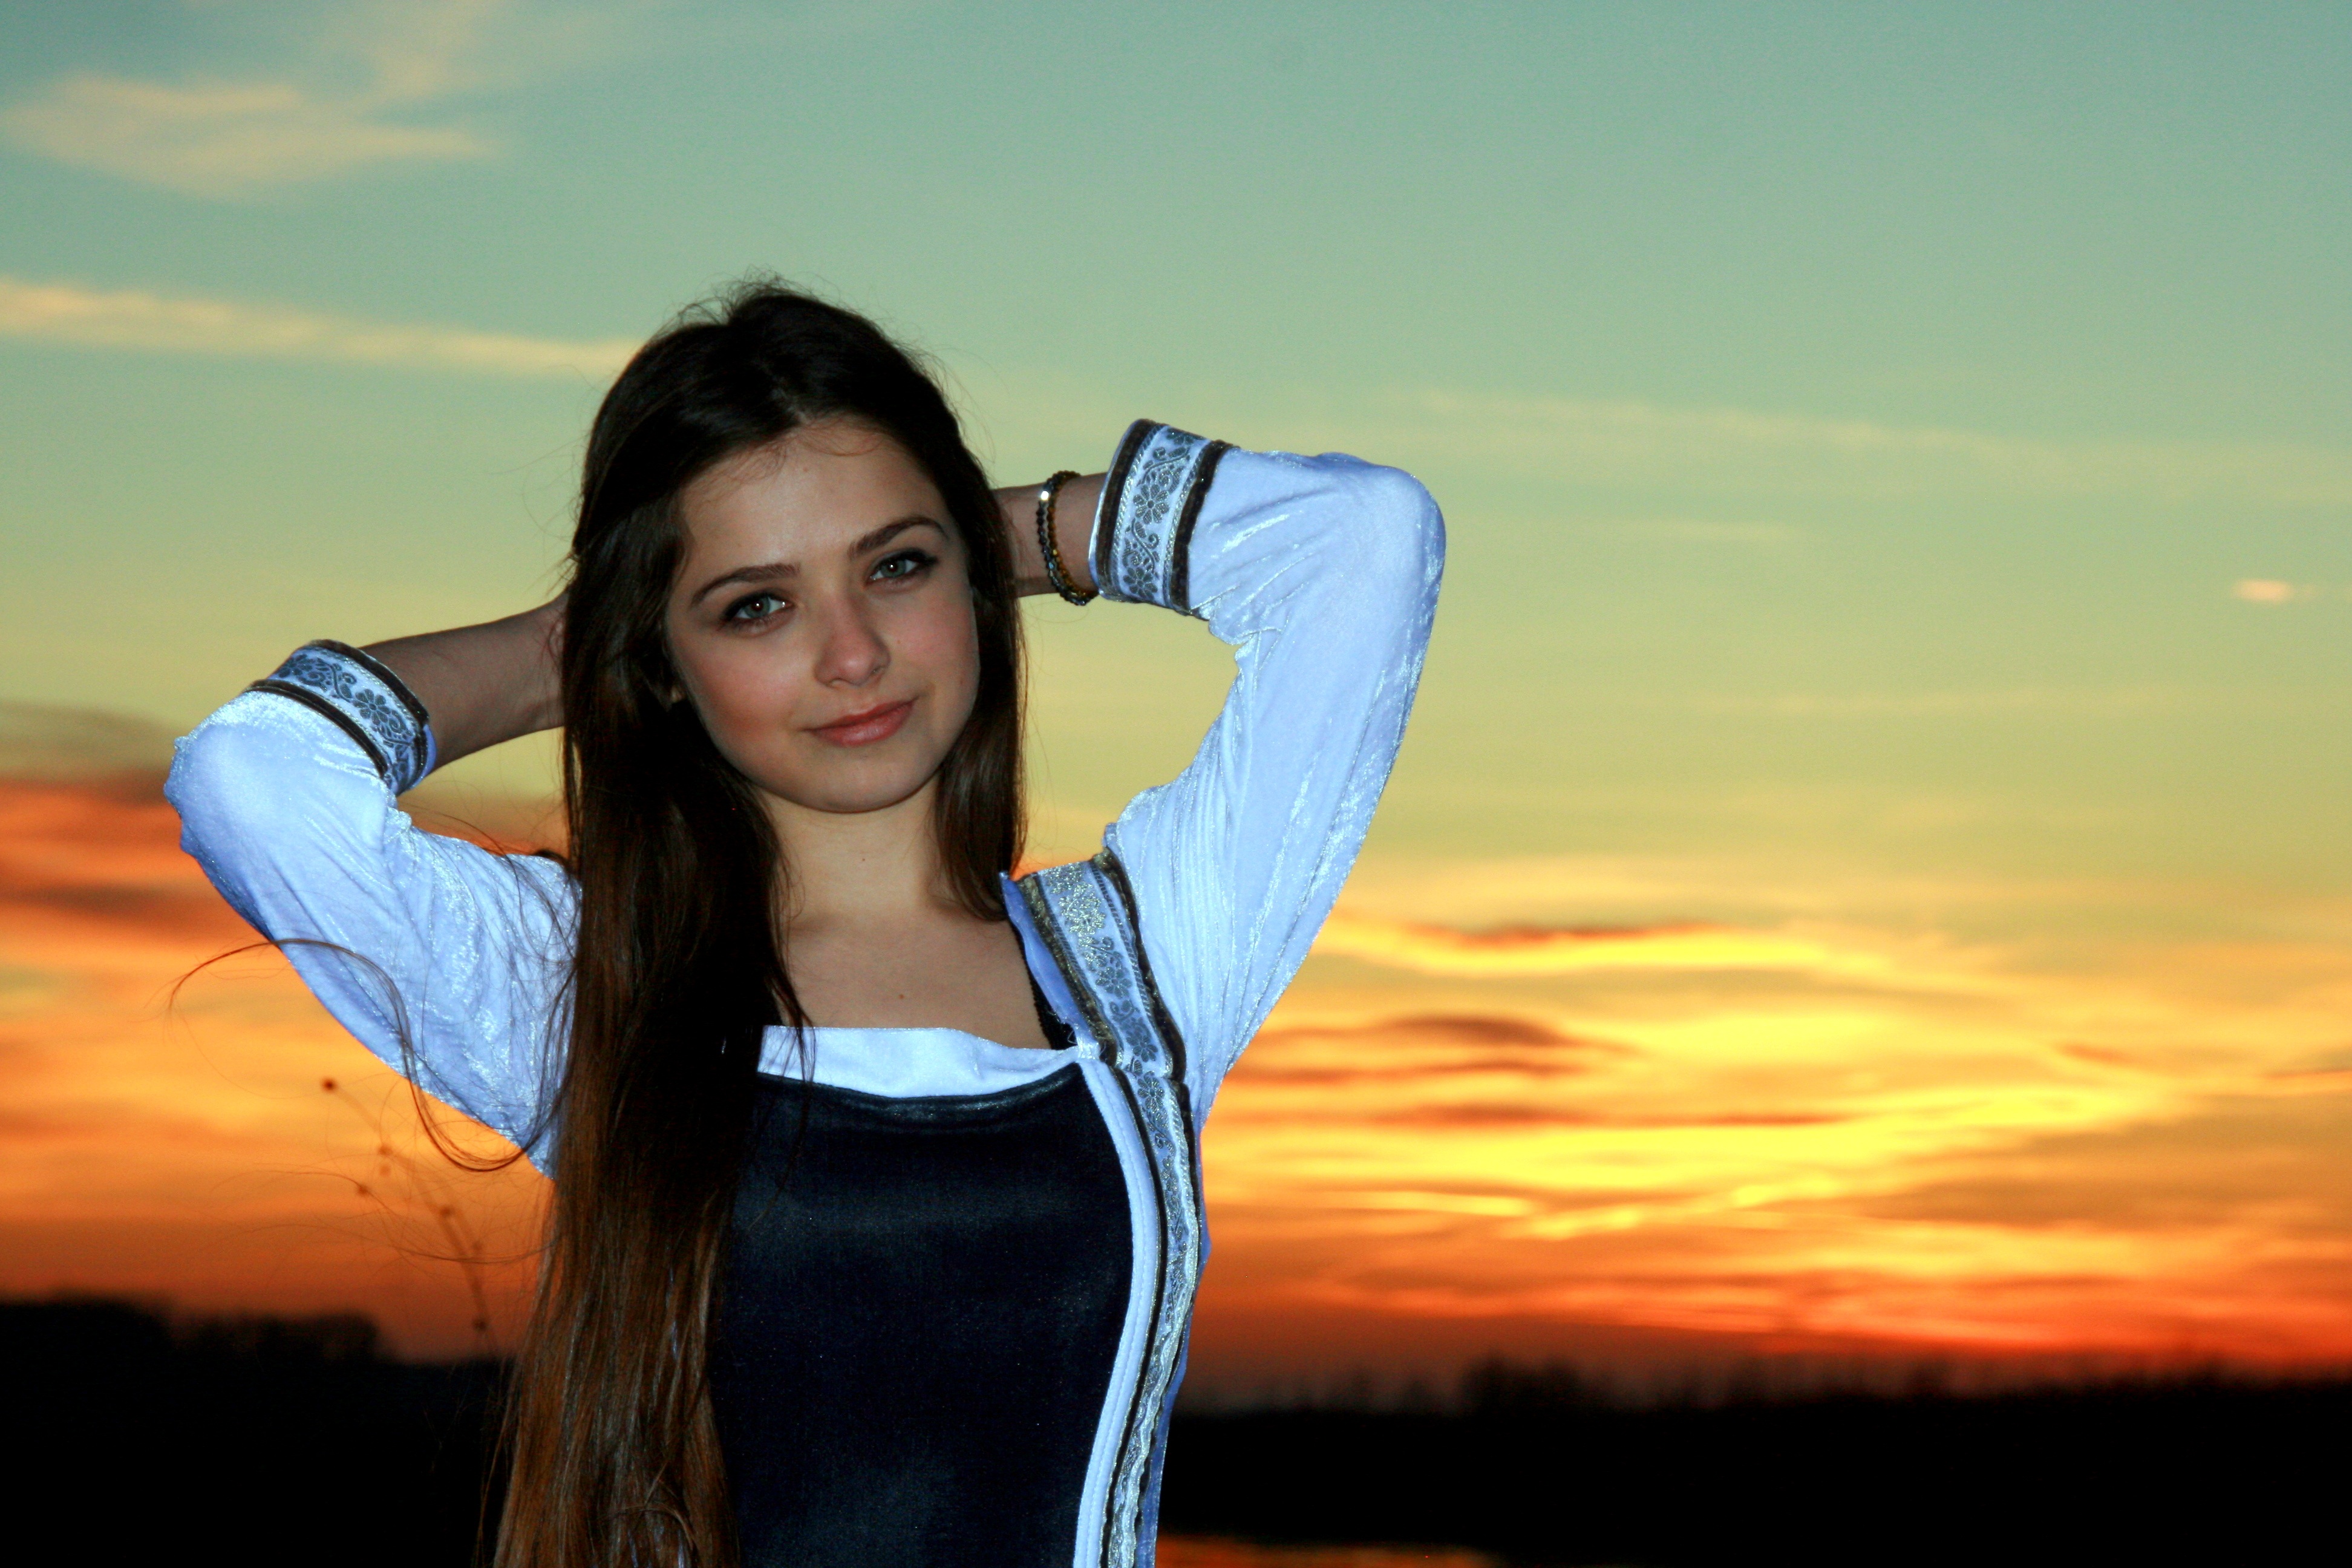
person, girl, woman, sunset, photography, sunlight, portrait, model, red, sitting, blue, lady, smile, beauty, nice, story, princess, emotion, photo shoot, human positions